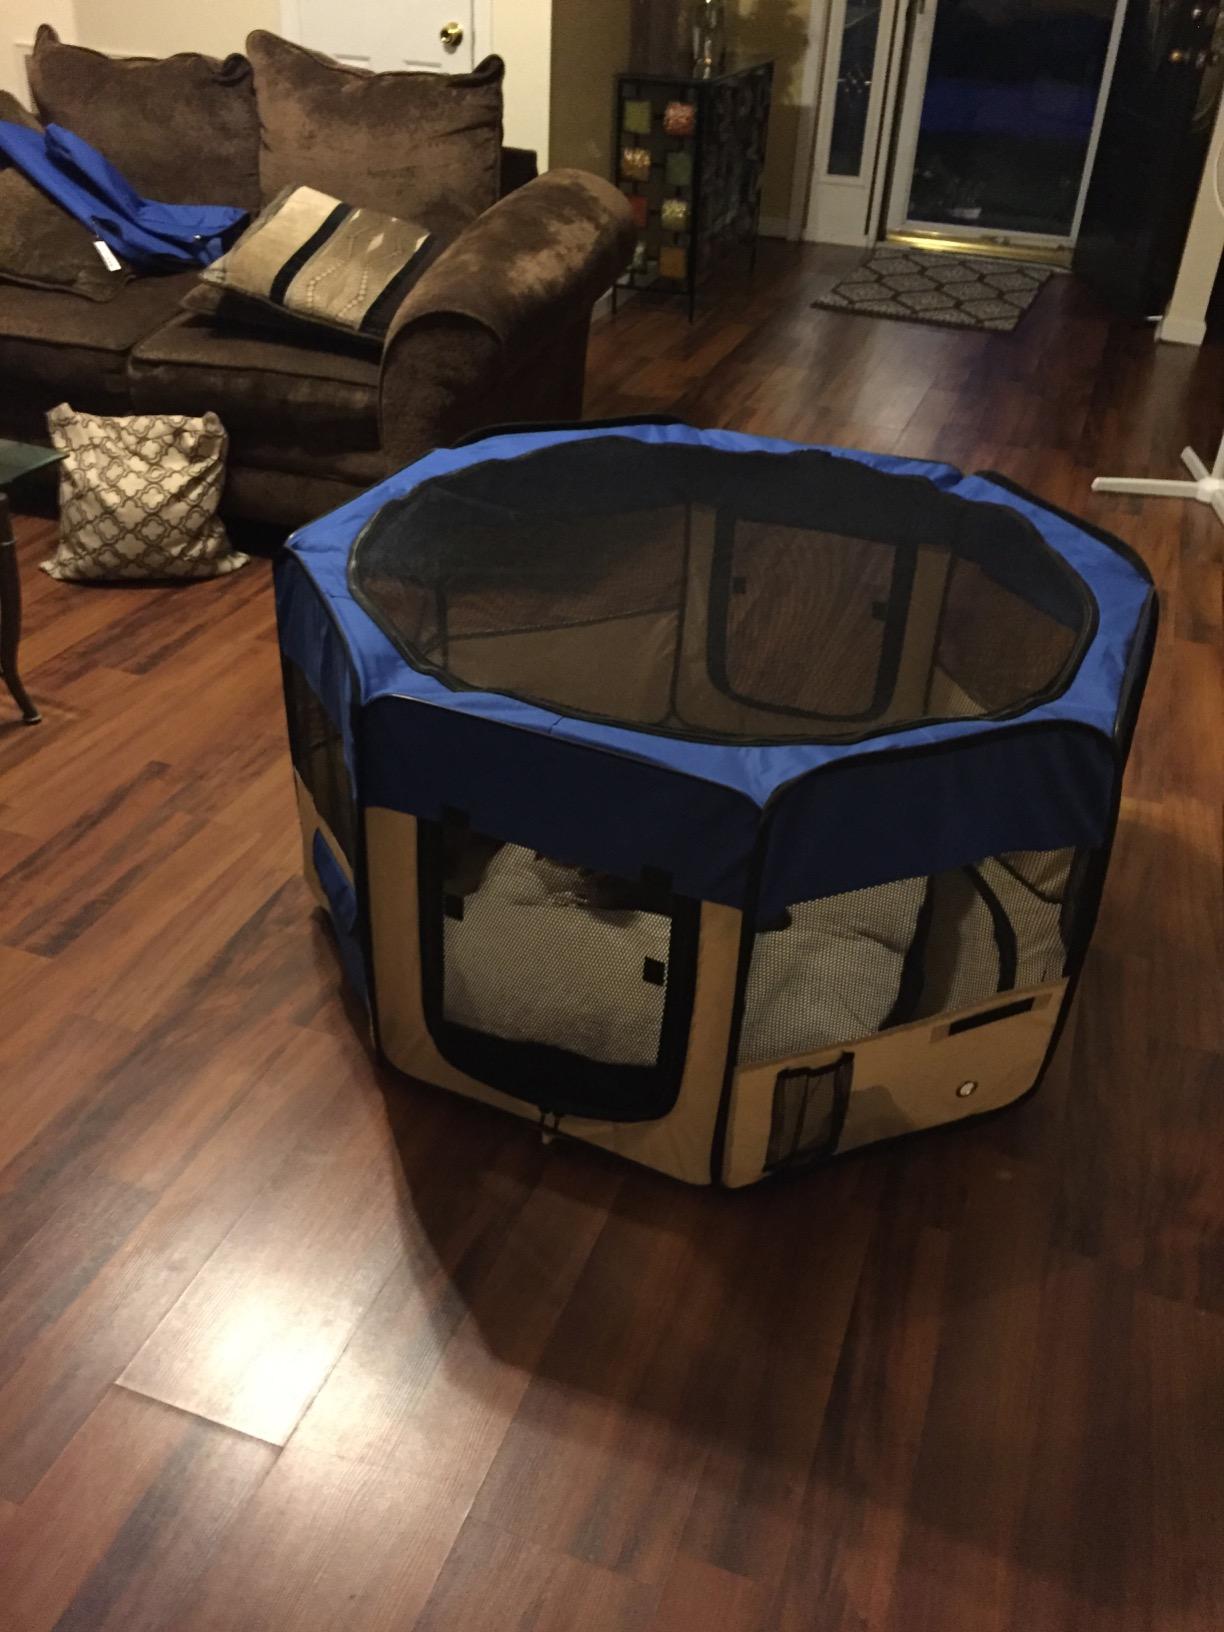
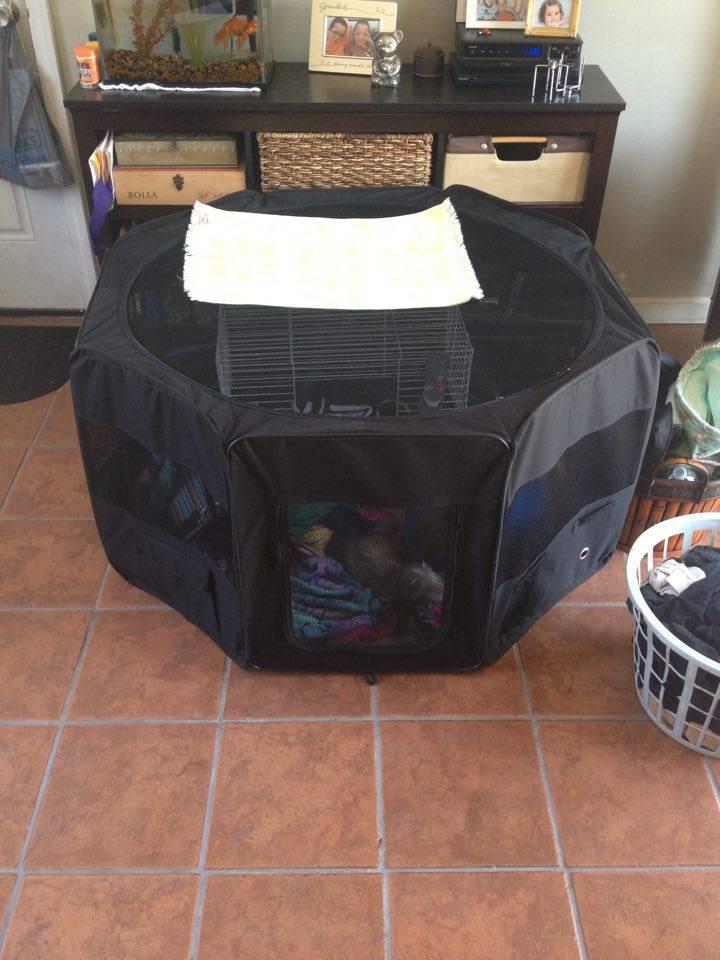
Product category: items_kennel
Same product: no